Gallipot

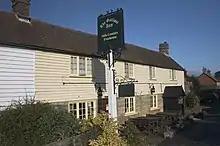
The Gallipot Inn

The 16th-century Gallipot Inn in Hartfield, Sussex, England, is said to take its name "from the small glazed earthenware pots made to contain medicines and ointments that were once produced on-site".